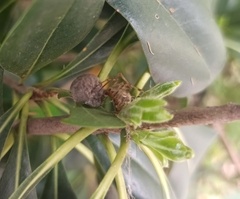
Species: Parasteatoda_tepidariorum